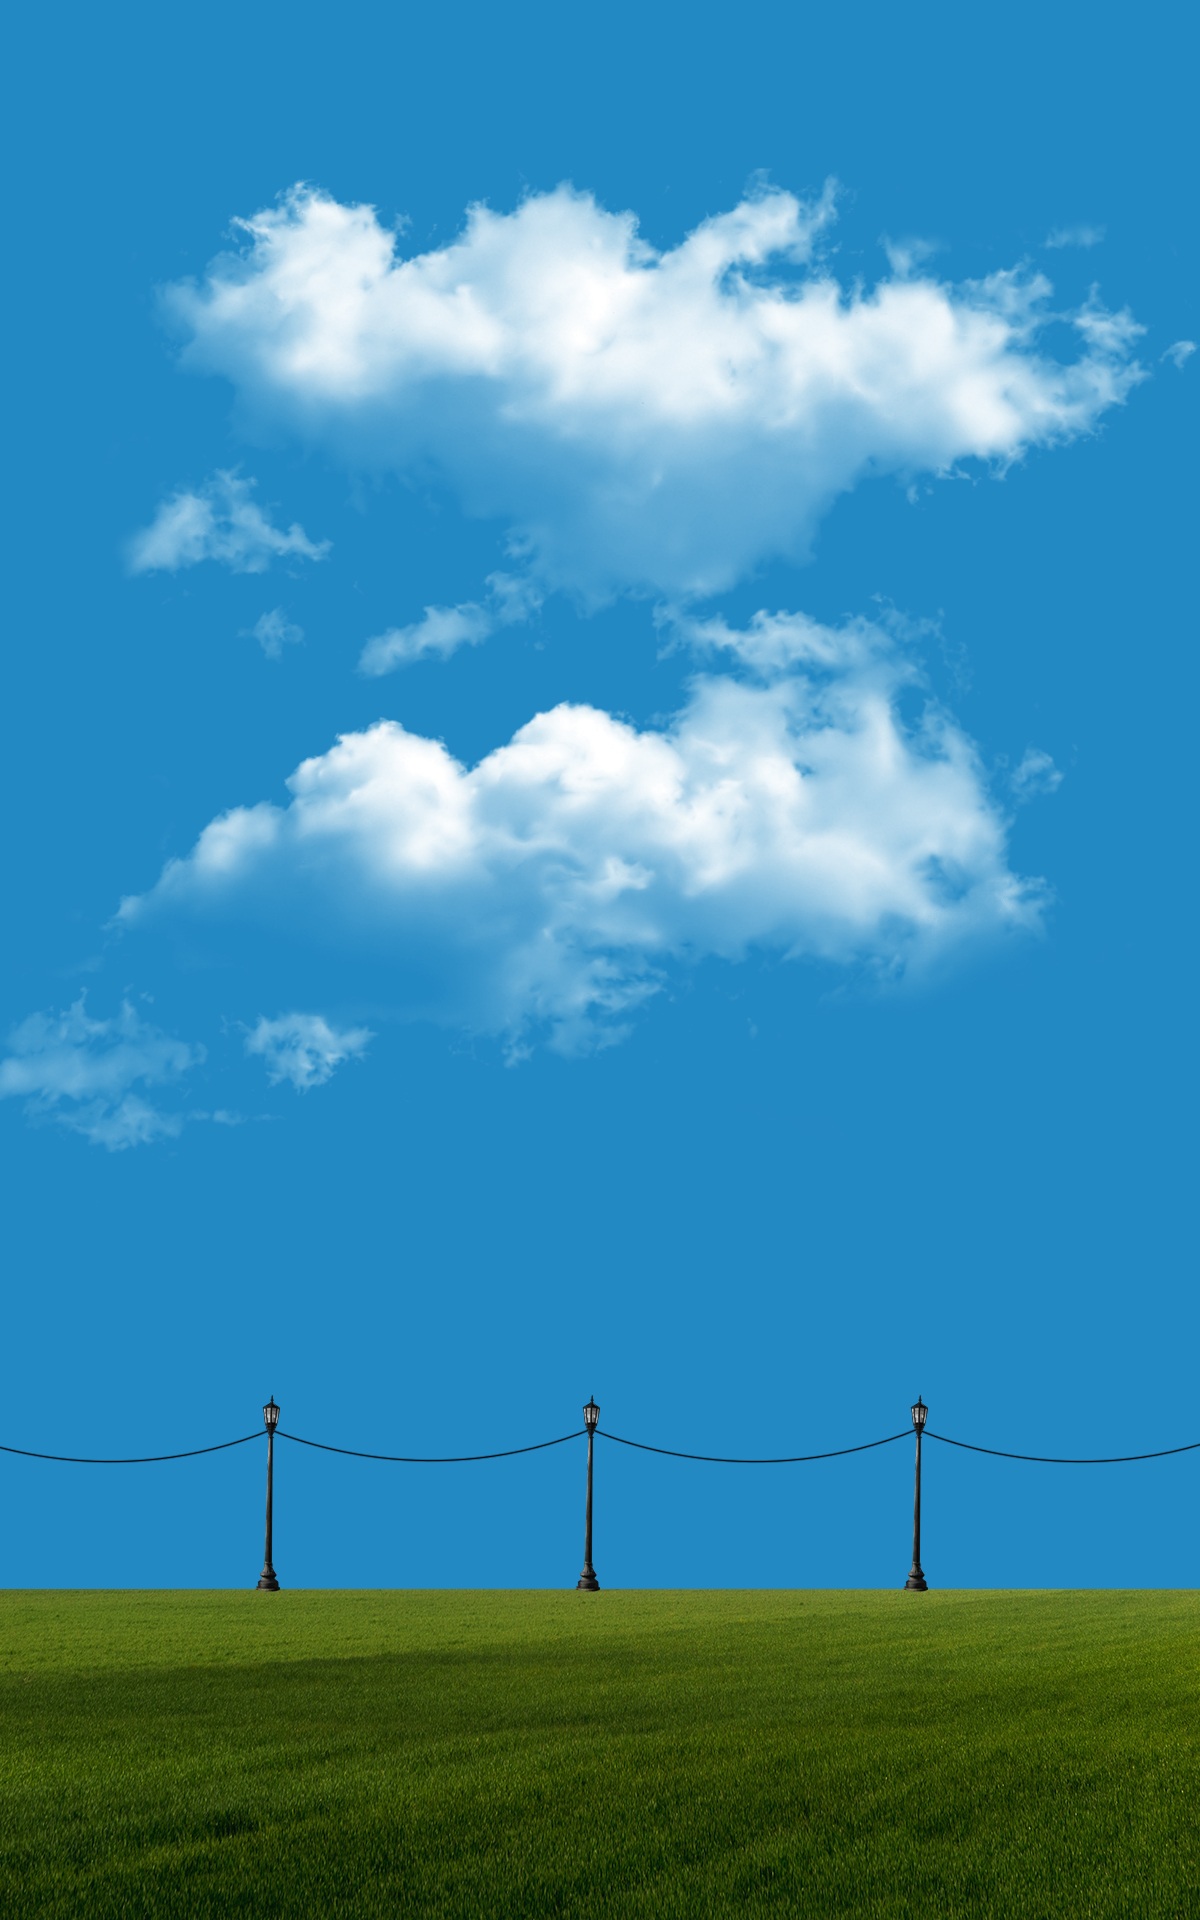
landscape, nature, grass, outdoor, horizon, cloud, sky, field, meadow, prairie, sunlight, cloudy, wind, line, green, natural, cumulus, blue, lamp, plain, blue sky, clouds, grassland, wallpaper, download, green grass, rural area, meteorological phenomenon